John Scott (shipbuilder)

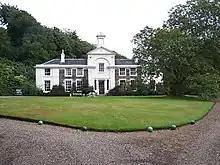
Halkshill House, Ayrshire

He was born at Greenock on 5 September 1830, and was eldest son in the family of five sons and six daughters of Charles Cuningham Scott of Halkshill, Largs, Ayrshire, and his wife, Helen Rankin.